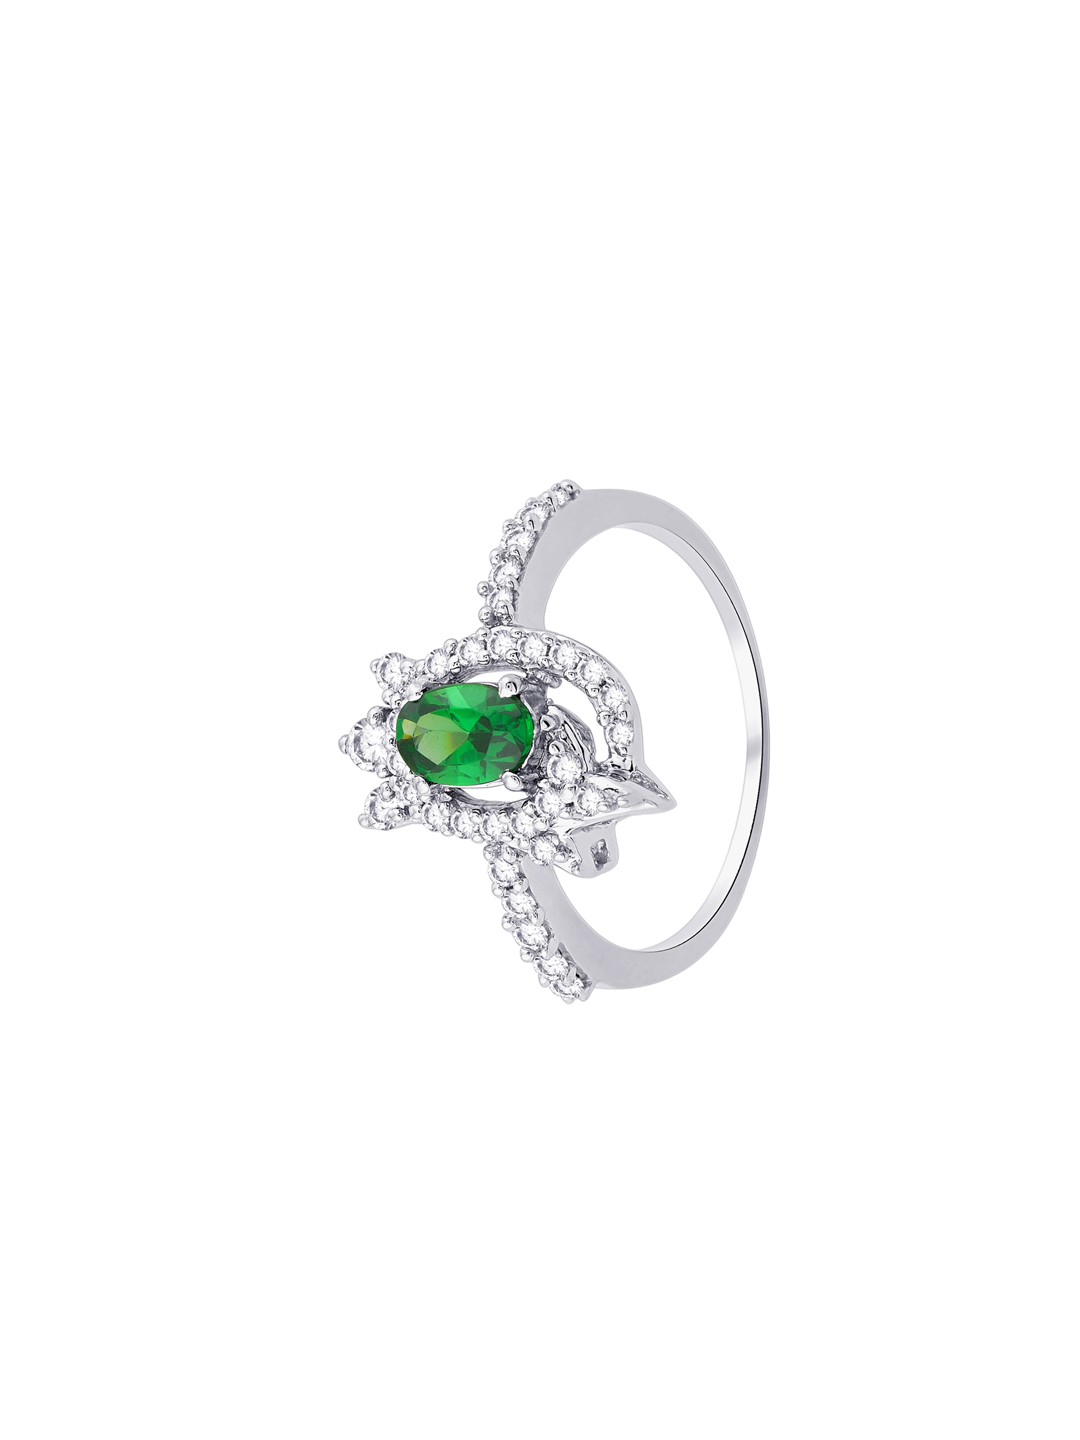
Lucera Women Silver Ring
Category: Accessories / Jewellery / Ring
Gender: Women
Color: Silver
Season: Summer 2012
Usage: Casual